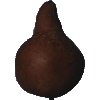
Label: Pear Kaiser 1